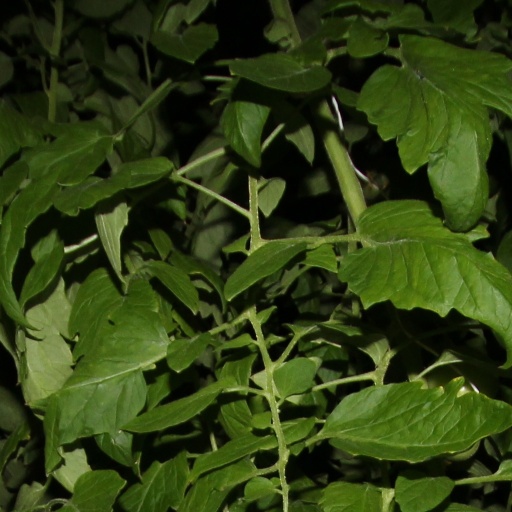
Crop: tomato